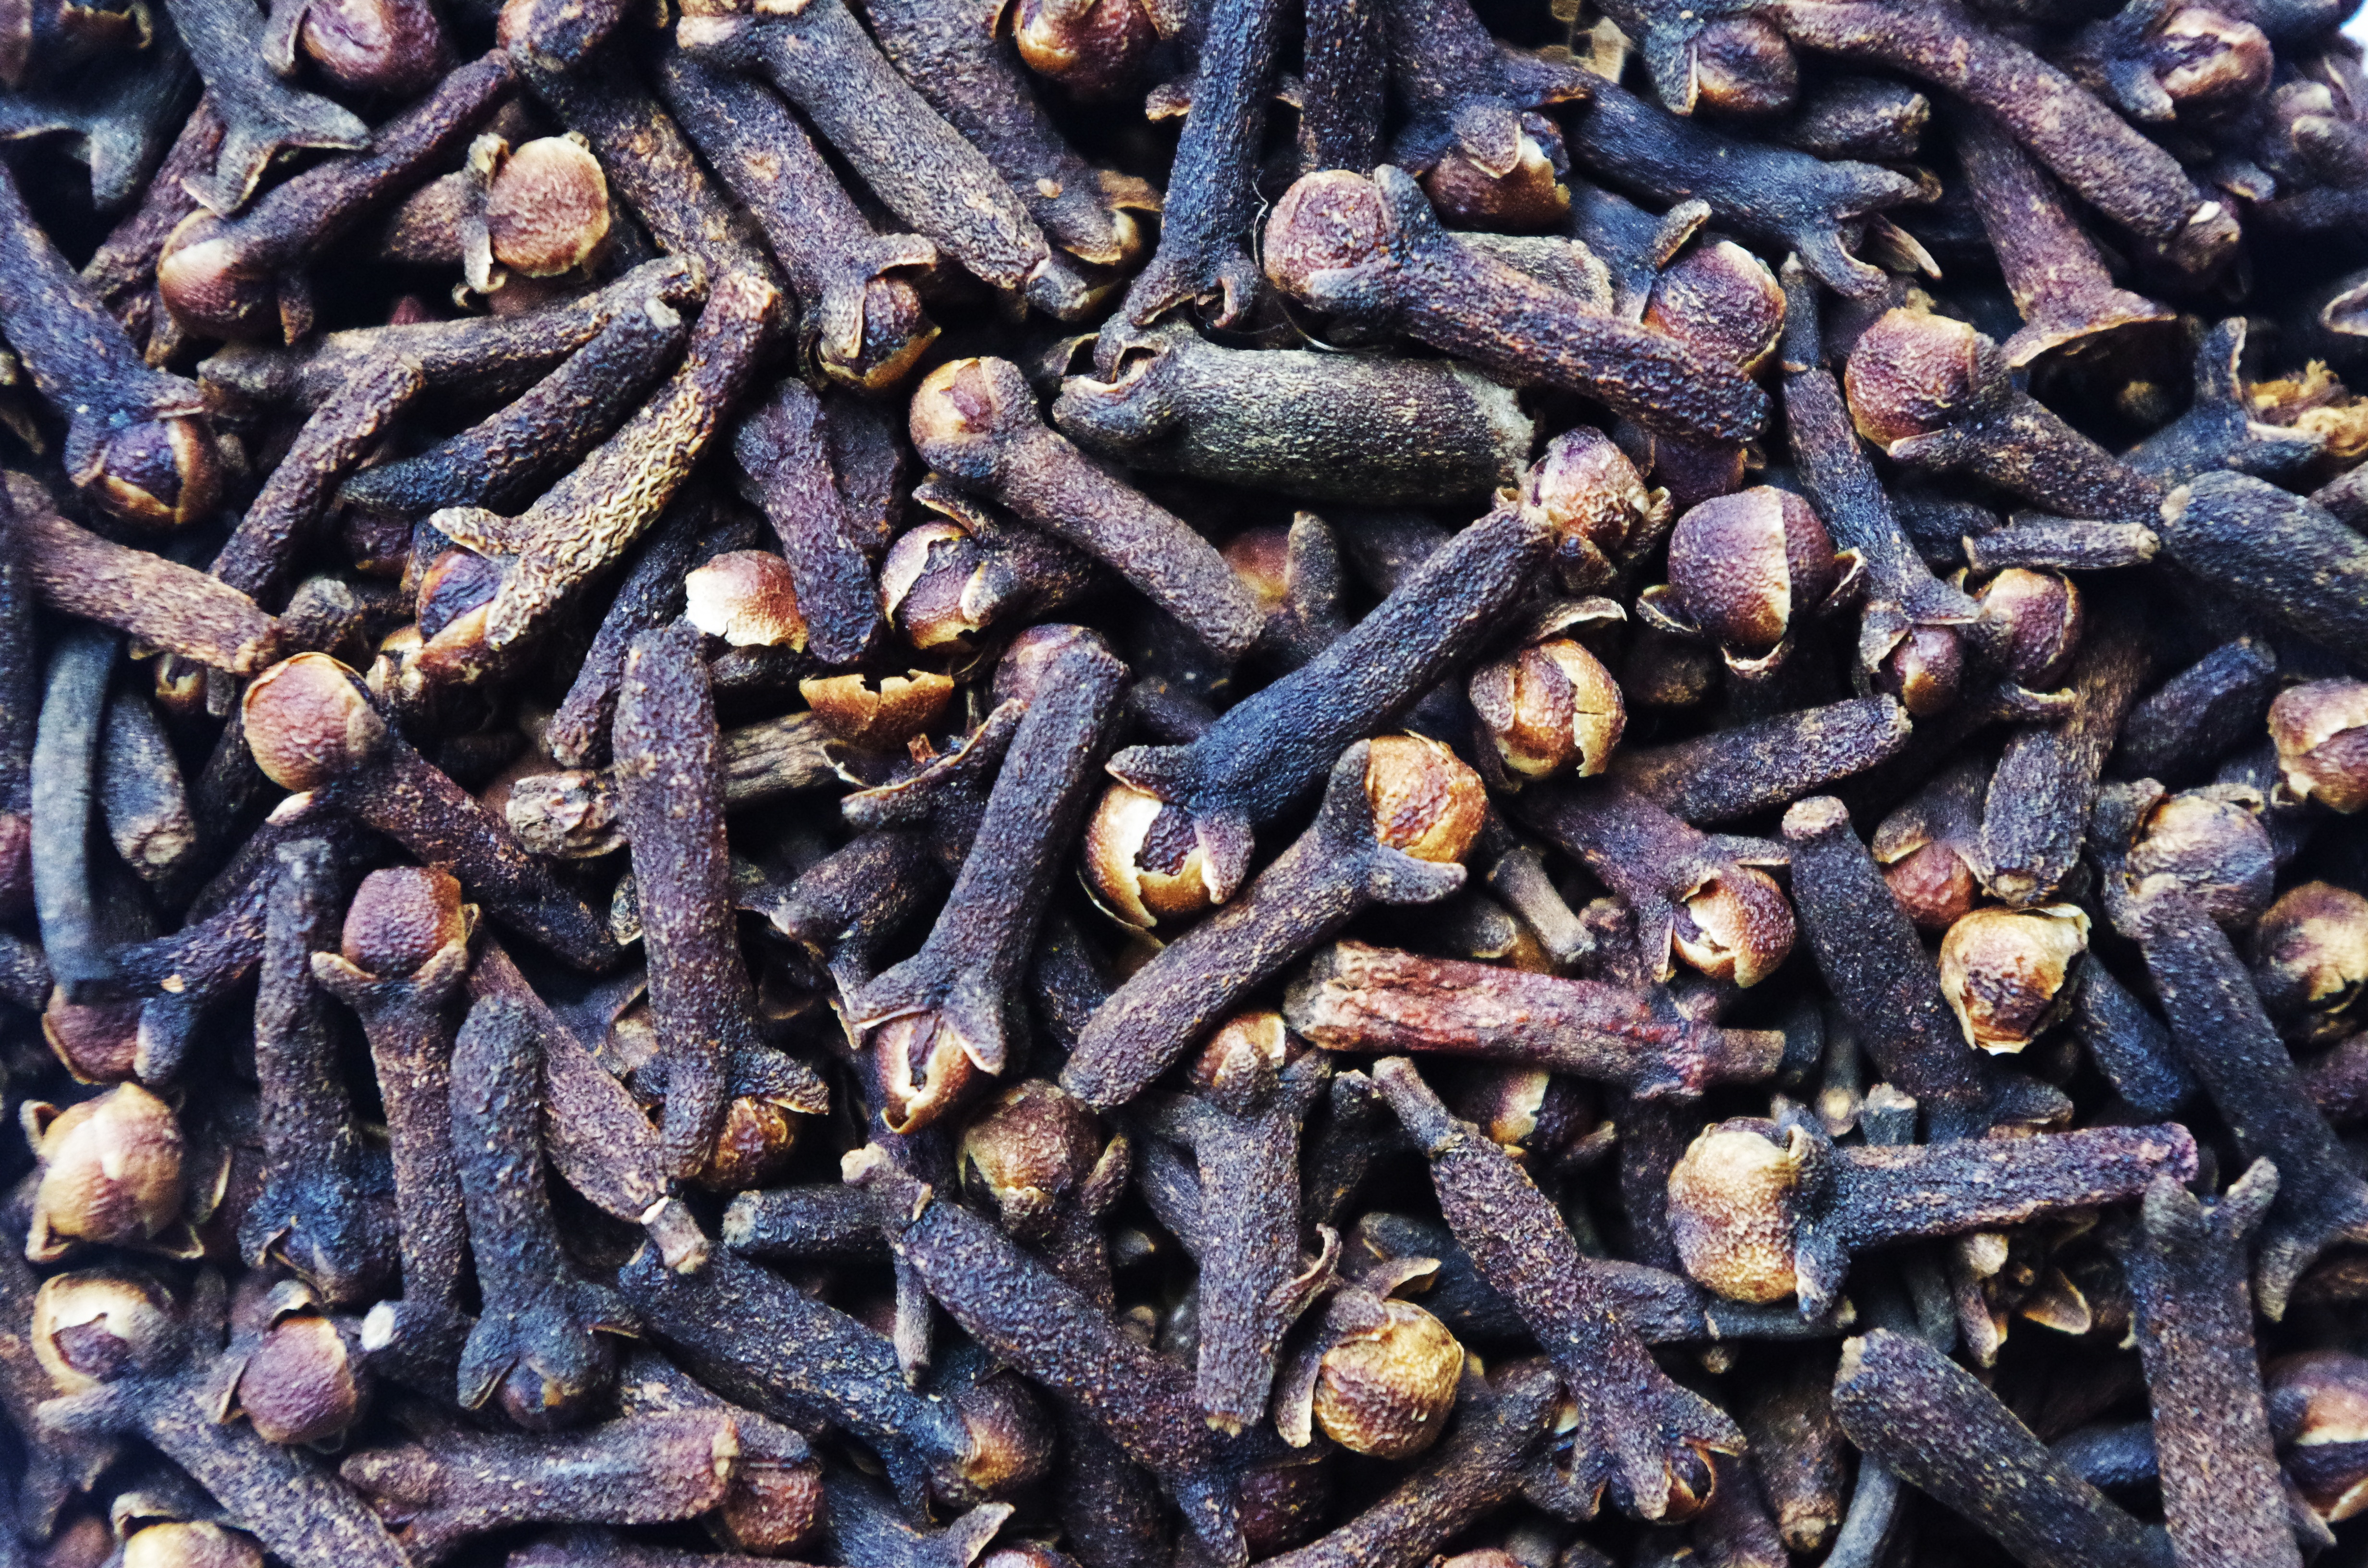
wine, food, pepper, produce, vegetable, fragrant, cloves, aromatic, flavor, throughout